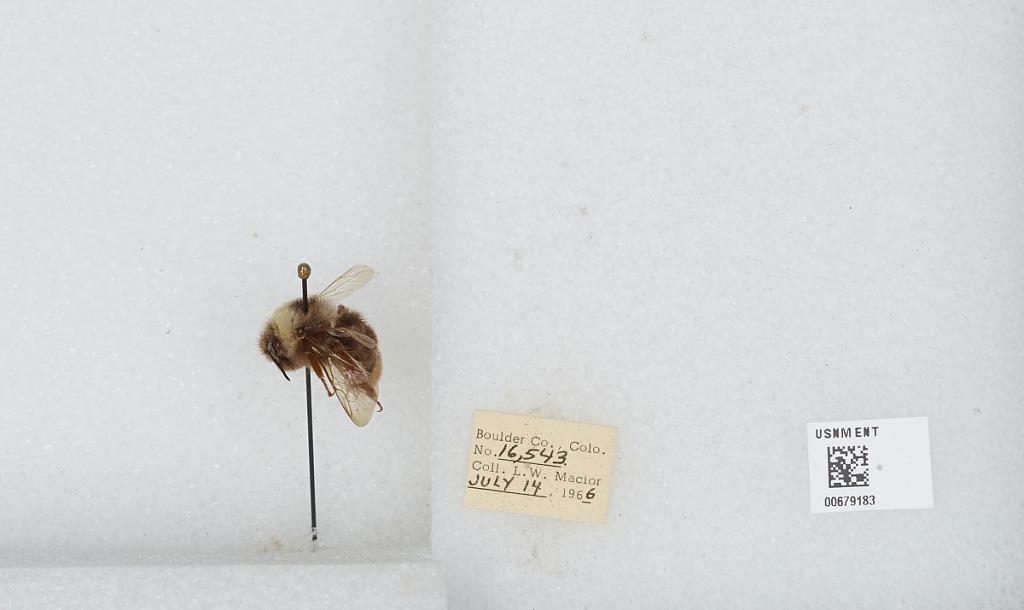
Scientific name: Bombus (Bombus) occidentalis Greene
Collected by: L. Macior
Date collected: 1966-7-14
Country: United States
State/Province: Colorado
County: Boulder
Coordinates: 40.0017, -105.308